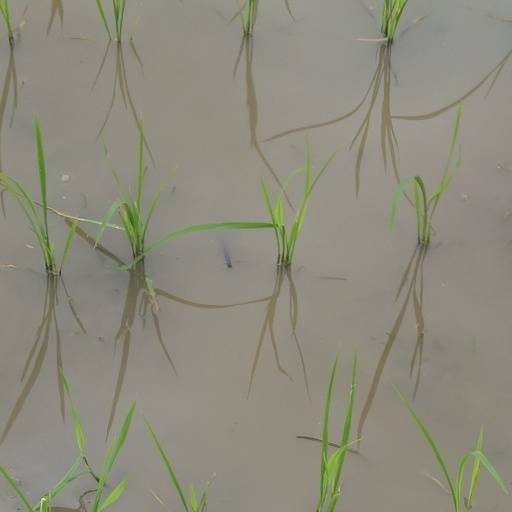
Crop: rice